October 2004 lunar eclipse

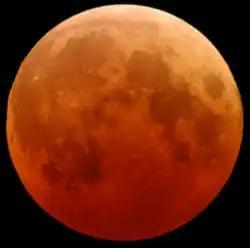
Totality as viewed from Dunkirk, Maryland at 3:03 UTC, taken by Fred Espenak

A total lunar eclipse occurred at the Moon’s ascending node of orbit on Thursday, October 28, 2004, with an umbral magnitude of 1.3100. A lunar eclipse occurs when the Moon moves into the Earth's shadow, causing the Moon to be darkened. A total lunar eclipse occurs when the Moon's near side entirely passes into the Earth's umbral shadow. Unlike a solar eclipse, which can only be viewed from a relatively small area of the world, a lunar eclipse may be viewed from anywhere on the night side of Earth. A total lunar eclipse can last up to nearly two hours, while a total solar eclipse lasts only a few minutes at any given place, because the Moon's shadow is smaller. Occurring about 5.4 days before apogee (on November 2, 2004, at 13:10 UTC), the Moon's apparent diameter was smaller.